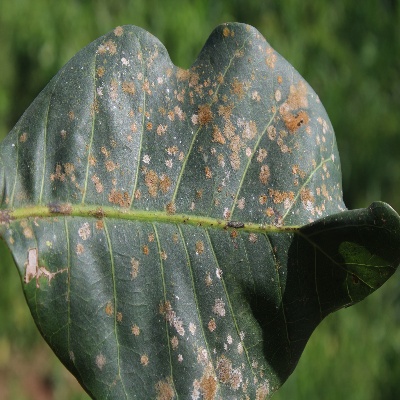
Crop: Cashew
Condition: red rust